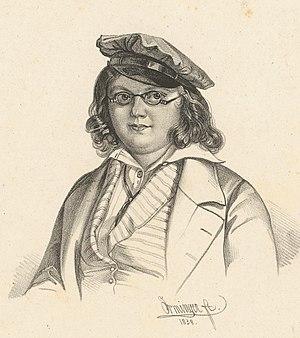
Kaspar Gottfried Schweizer est un astronome suisse qui s'installa à Moscou en 1845 pour devenir professeur de mathématiques et d'astronomie à l'Institut Survey, puis directeur de l'observatoire de l'université de Moscou.